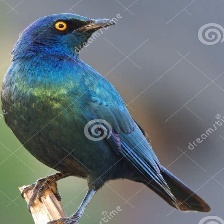
Species: CAPE GLOSSY STARLING
Scientific name: LAMPROTORNIS NITENS